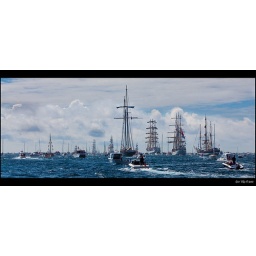
As my holiday in the boat ends, the Tall Ships Race sail away from Kristiansand.